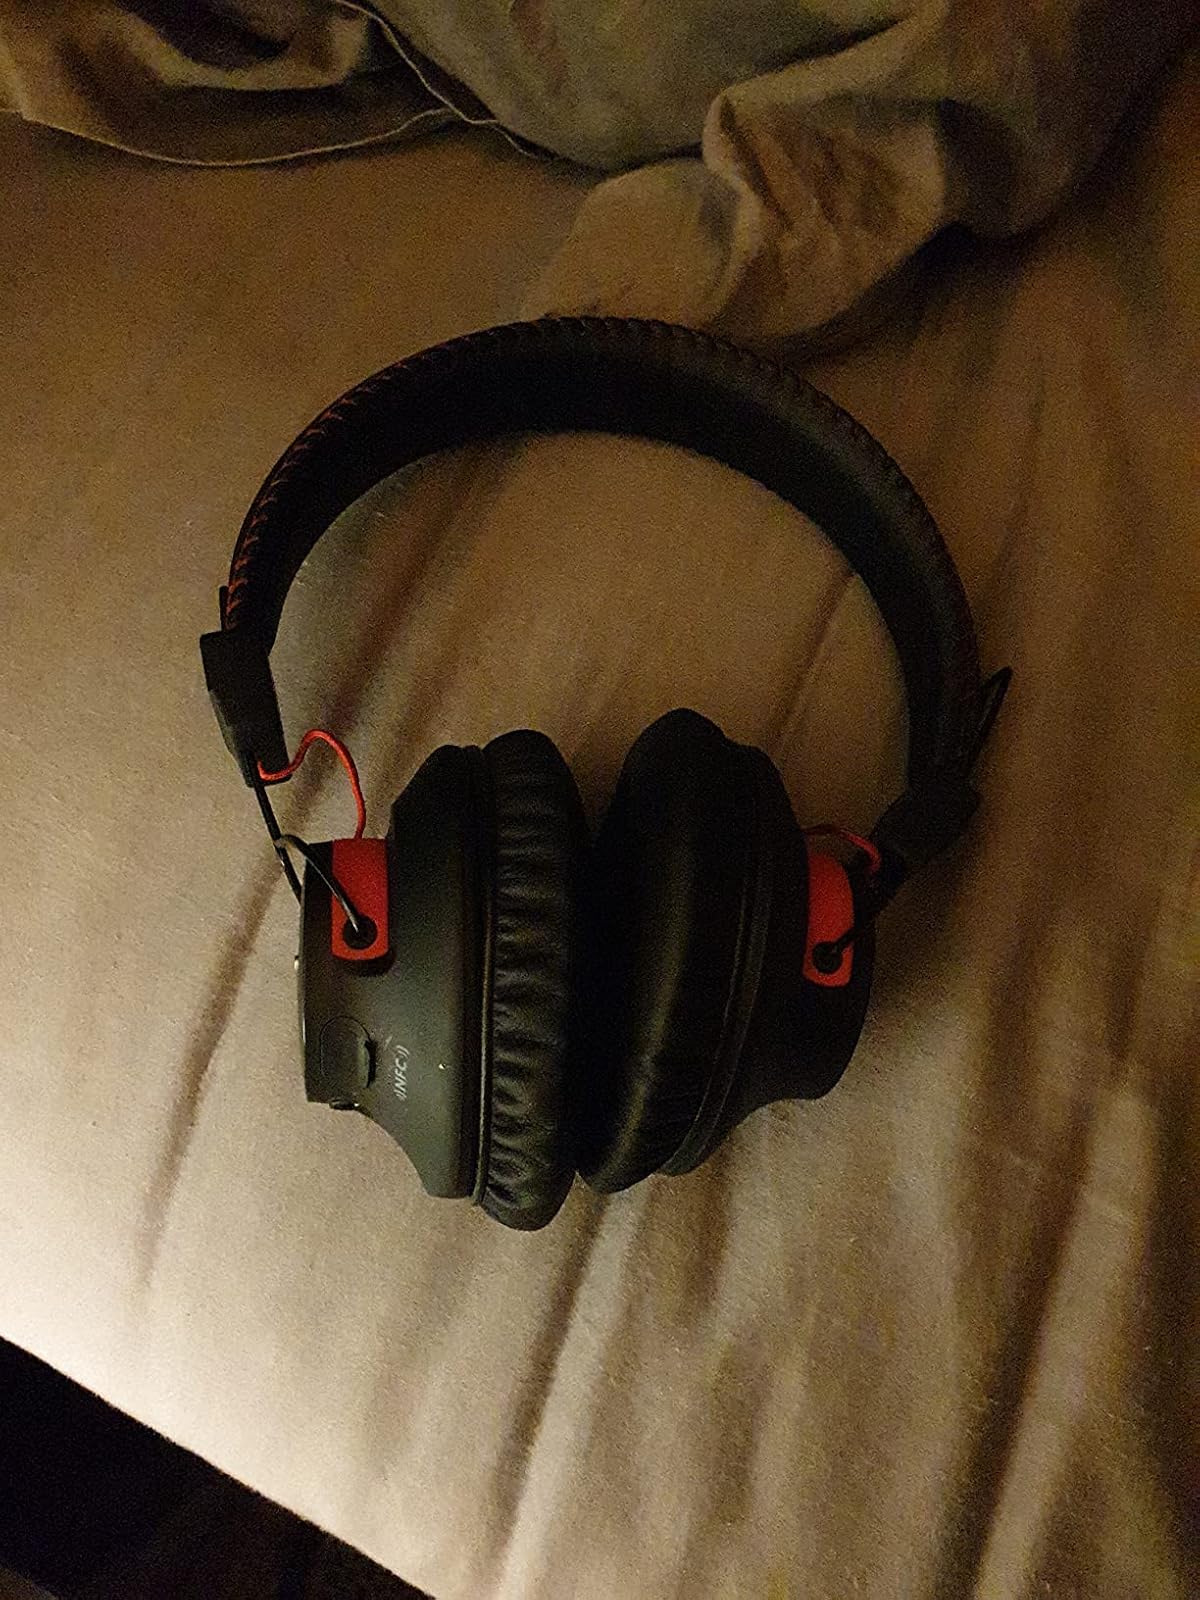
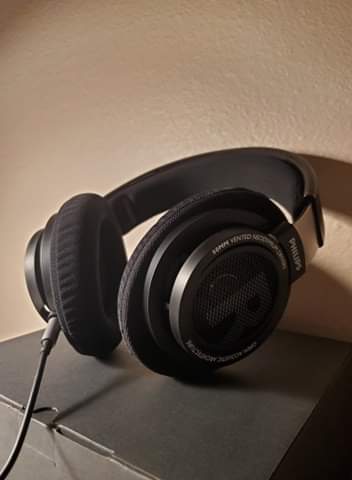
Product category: headphones
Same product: no